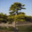
Label: pine_tree